Aang

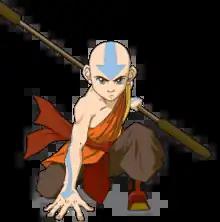
Avatar Aang in "", kneeling in a battle pose, holding his new staff behind him.

Avatar Aang, or simply Aang, is the titular protagonist of Nickelodeon's animated television series "" (created by Michael Dante DiMartino and Bryan Konietzko), voiced by Zach Tyler Eisen. Aang was the last surviving Airbender, a monk of the Air Nomads' Southern Air Temple, and the youngest ever airbending master (for his time).